Sophie Day

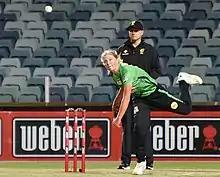
Day bowling for Melbourne Stars inOctober2022

Sophie Fitzpatrick Day (born 2 September 1998) is an Australian cricketer who plays for Victoria in the Women's National Cricket League (WNCL) and the Melbourne Stars in the Women's Big Bash League (WBBL). An all-rounder, she is a left-handed batter and slow left-arm orthodox bowler. She also played county cricket for Berkshire in 2019.